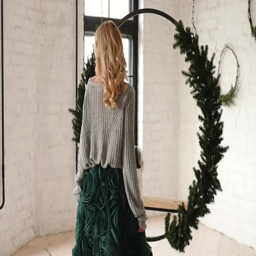
a young girl in beautiful clothes whirls against the background of candles and branches of a christmas tree